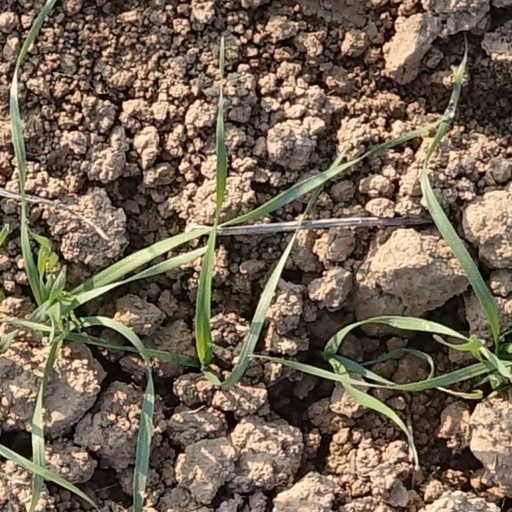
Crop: wheat